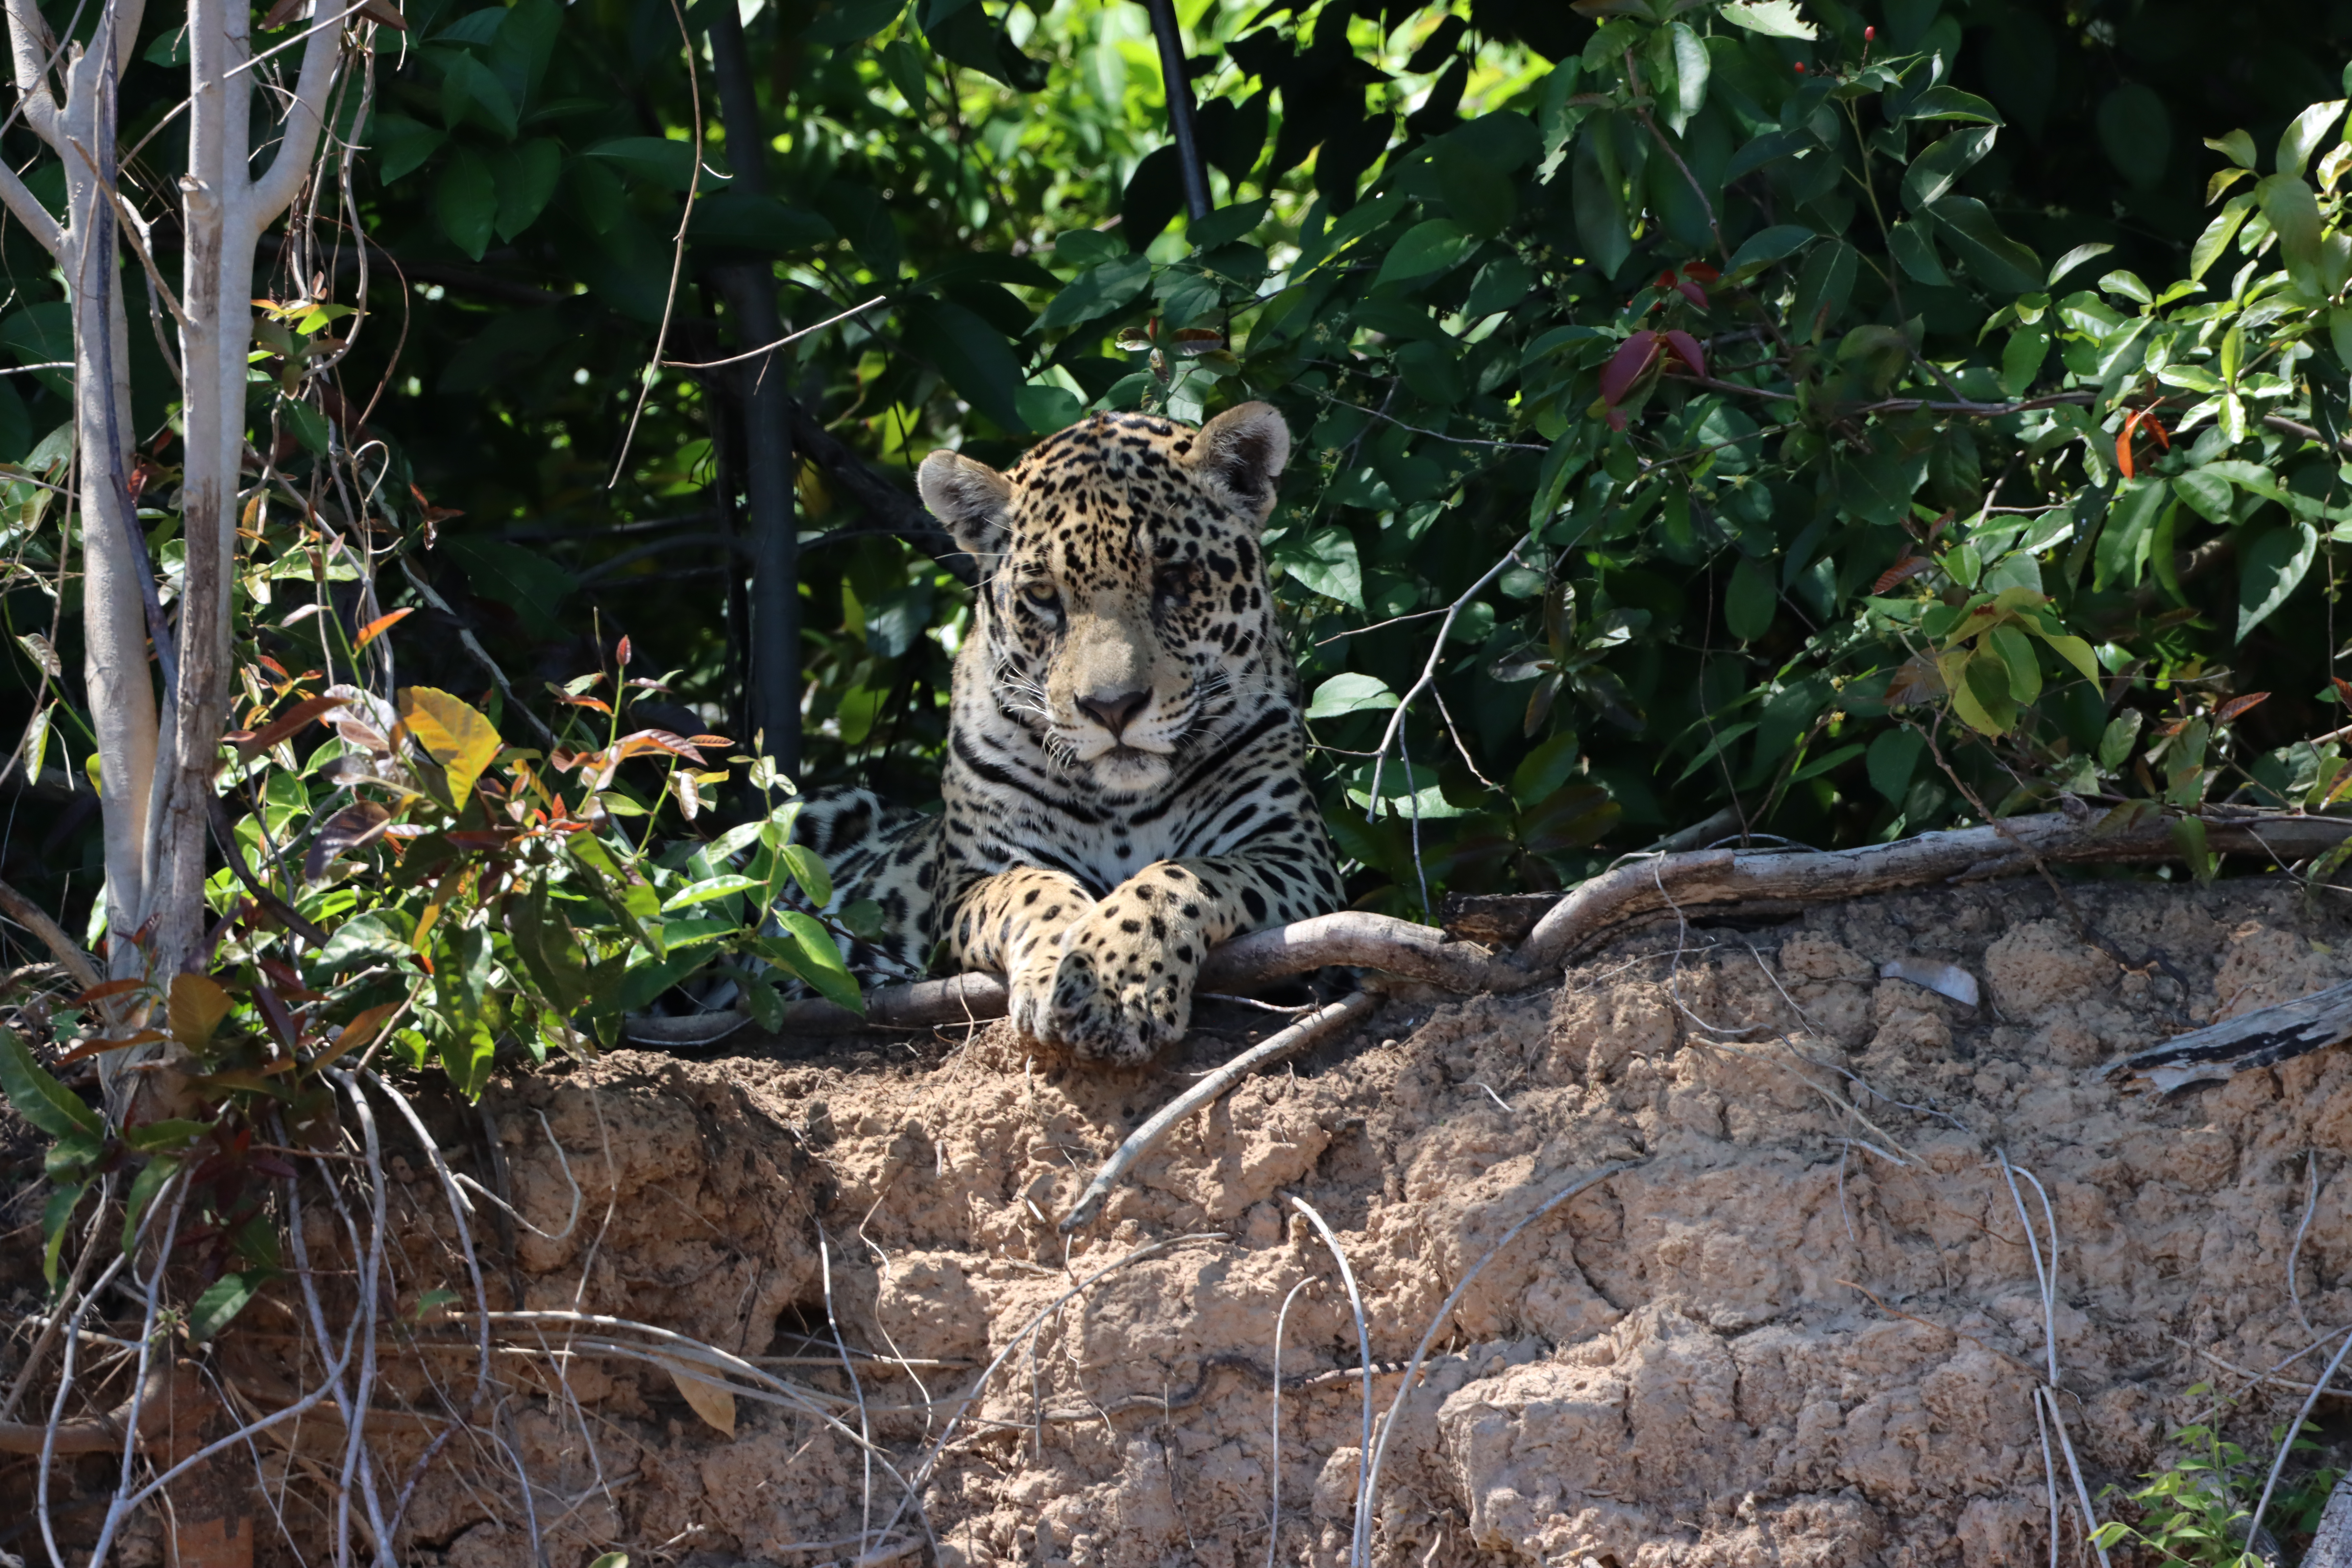
Jaguar: Lua